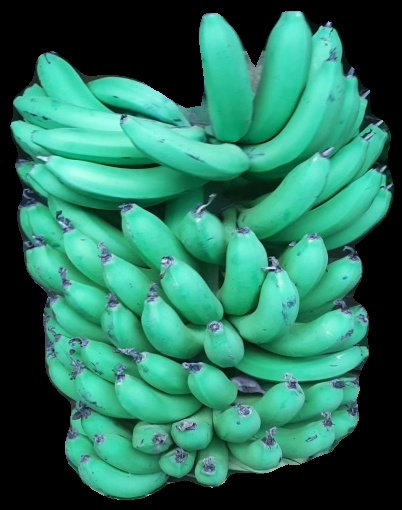
Variety: pachbale
Grade: grade1